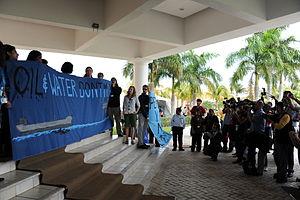
Action associative rappelant que ""l'eau et le pétrole ne se mélangent pas""... devant l'une des entrées de la Conférence sur le climat de Cancun (où étaient réunis les représentants de 190 pays), au Mexique, en 2010"
La Conférence des parties à la convention sur les changements climatiques de Cancún s'est tenue à Cancún, dans l'État mexicain du Quintana Roo, du 29 novembre au 10 décembre 2010.